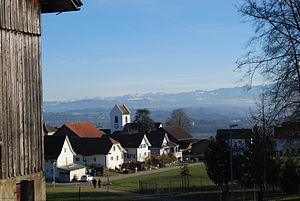
Berg est une commune suisse du canton de Thurgovie, située dans le district de Weinfelden.